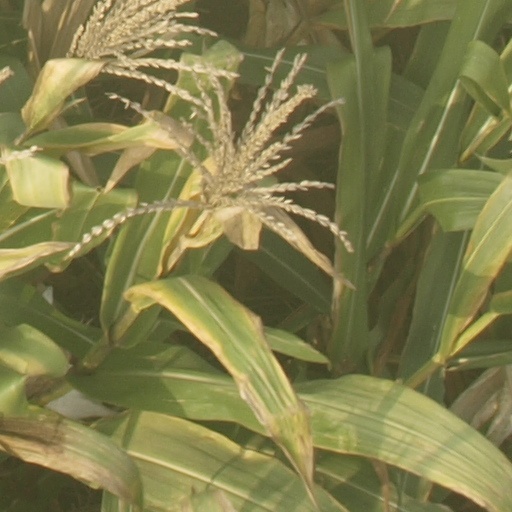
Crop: maize; corn